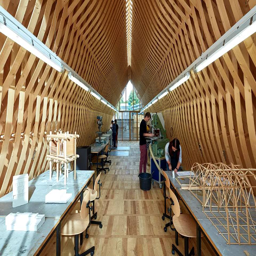
University of Liechtenstein